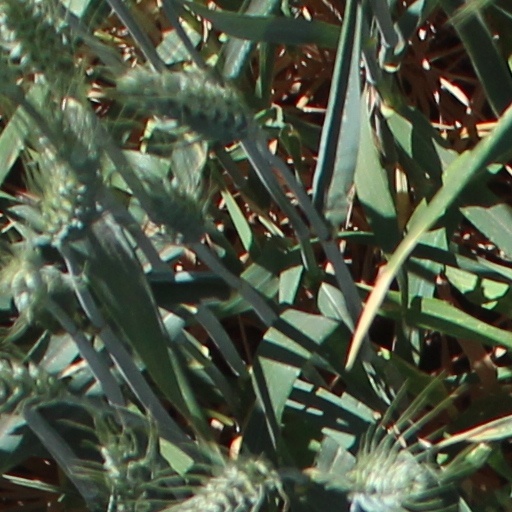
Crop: wheat